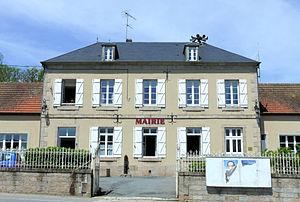
Clugnat - Mairie
Clugnat est une commune française située dans le département de la Creuse en région Nouvelle-Aquitaine.